Sainik School, Manasbal

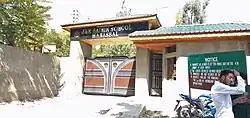

J&K Sainik School Manasbal is located from Srinagar. It is a military school in Ganderbal district of Jammu and Kashmir, India, preparing students for the National Defence Academy and other allied courses. It is an English-medium school affiliated to the Central Board of Secondary Education in New Delhi. Each year entrance exam is conducted for admission of students to class VI (whole new batch) and class IX (few students selected determined by the already number of students in the class).